Zahret El-Ola

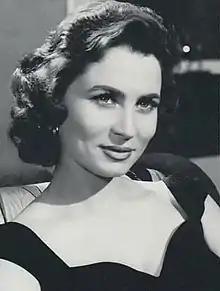
El-Ola in 1957

Zahret El-Ola Mohamed Bakeer (10 June 1934 – 18 December 2013) was an Egyptian actress, famous for her roles in light comedies and drama in the 1950s and 1960s, the golden age of Egyptian cinema. She is considered one of the iconic actresses in Egypt. Her first appearance in film was in Mahmoud Zulfikar's "My Father Deceived Me" (1951), and her last film was "Ard Ard" (1998). She was the second wife of fellow actor Salah Zulfikar.